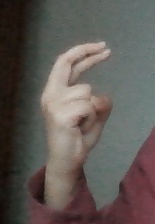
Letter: zay